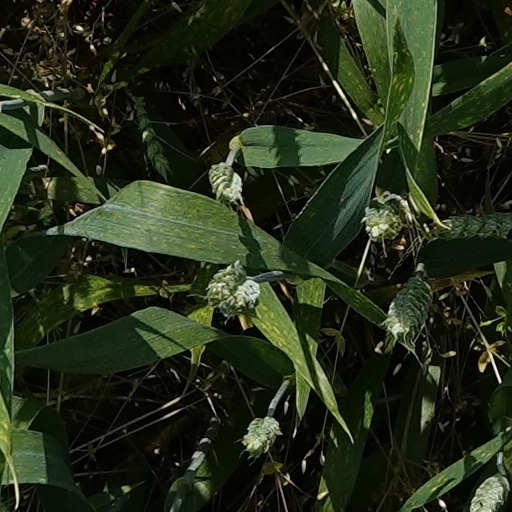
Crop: wheat